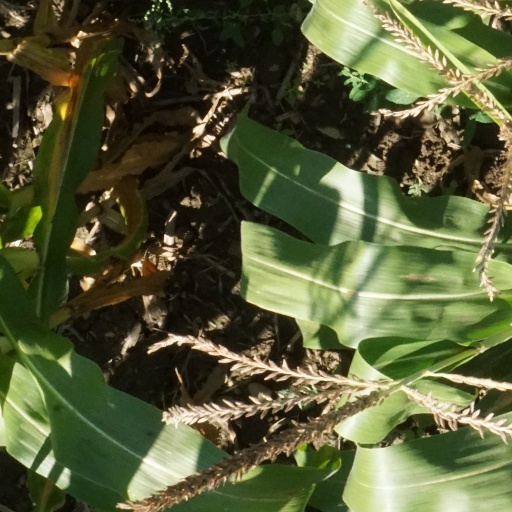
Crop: maize; corn